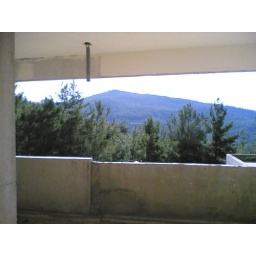
2007-11-25, 1010am, Mountain view across the valley, taken from car parking of building under construction_1